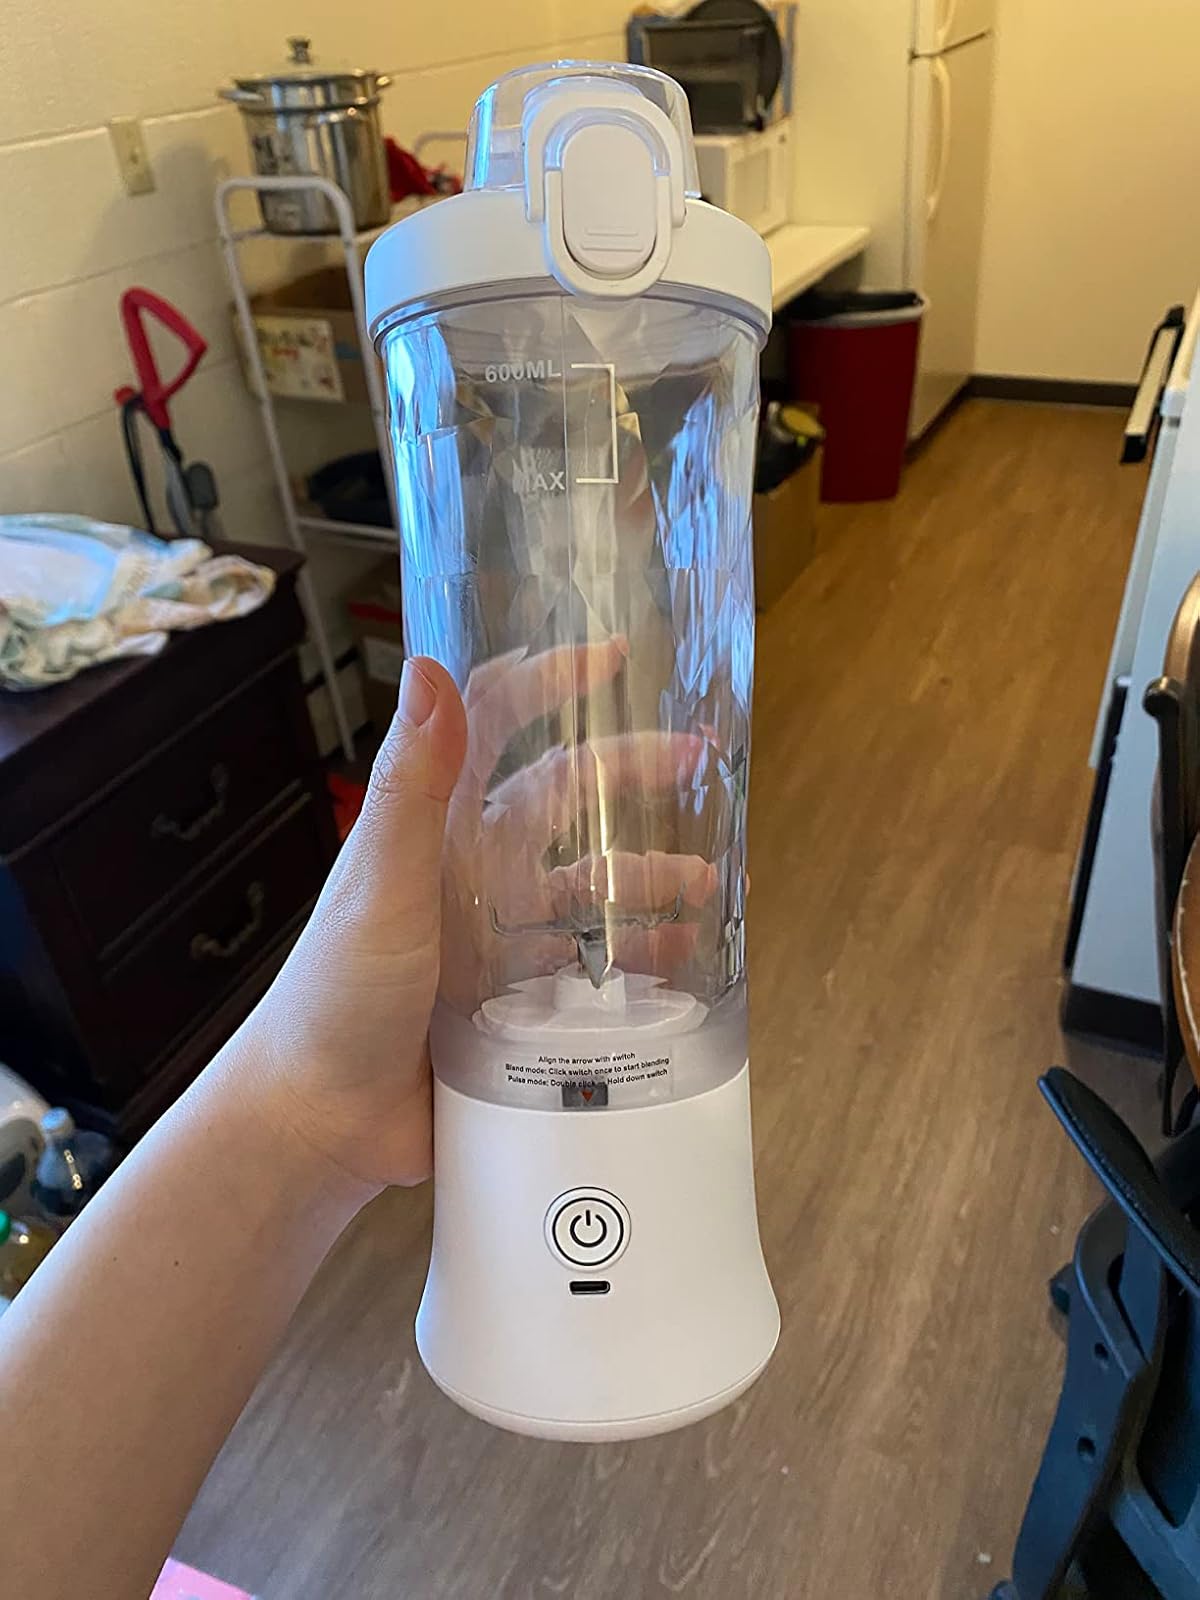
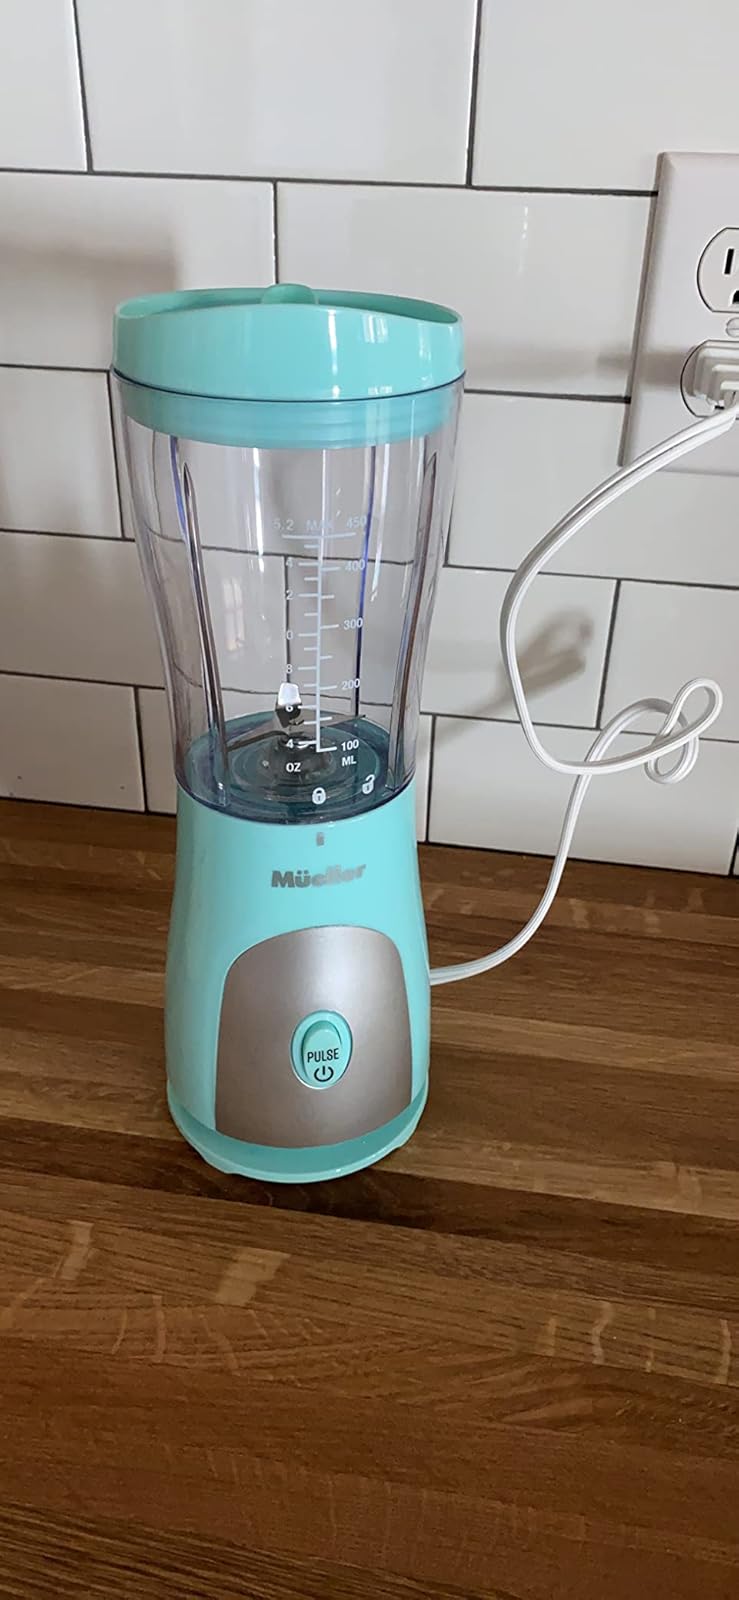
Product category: items_blender
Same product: no